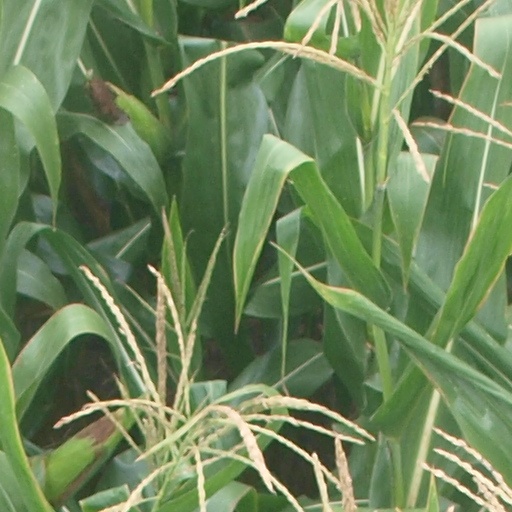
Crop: maize; corn